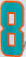
Number: 8